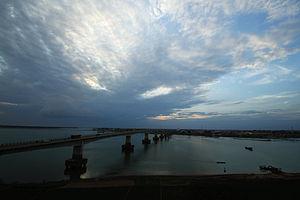
La province de Tbong Khmum est une province du sud-est cambodgien. Sa capitale est la ville de Suong.